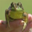
Label: frog